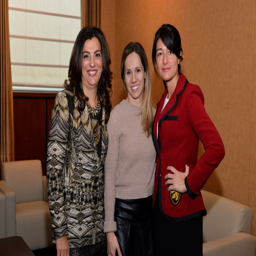
from left , the women honoured in november : person